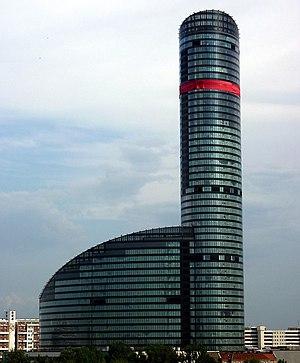
Ces listes classent les bâtiments de l'Union européenne qui ont une hauteur d'au moins 150 mètres, mesurée selon les standards habituels. Sont compris dans ces mesures les flèches et les éléments architecturaux, à l'exclusion des antennes radio. Pour les bâtiments existants, ce sont les hauteurs actuelles qui sont retenues dans ces classements. Cette liste inclut les bâtiments en construction qui ont déjà atteint leur hauteur finale.